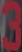
Number: 3